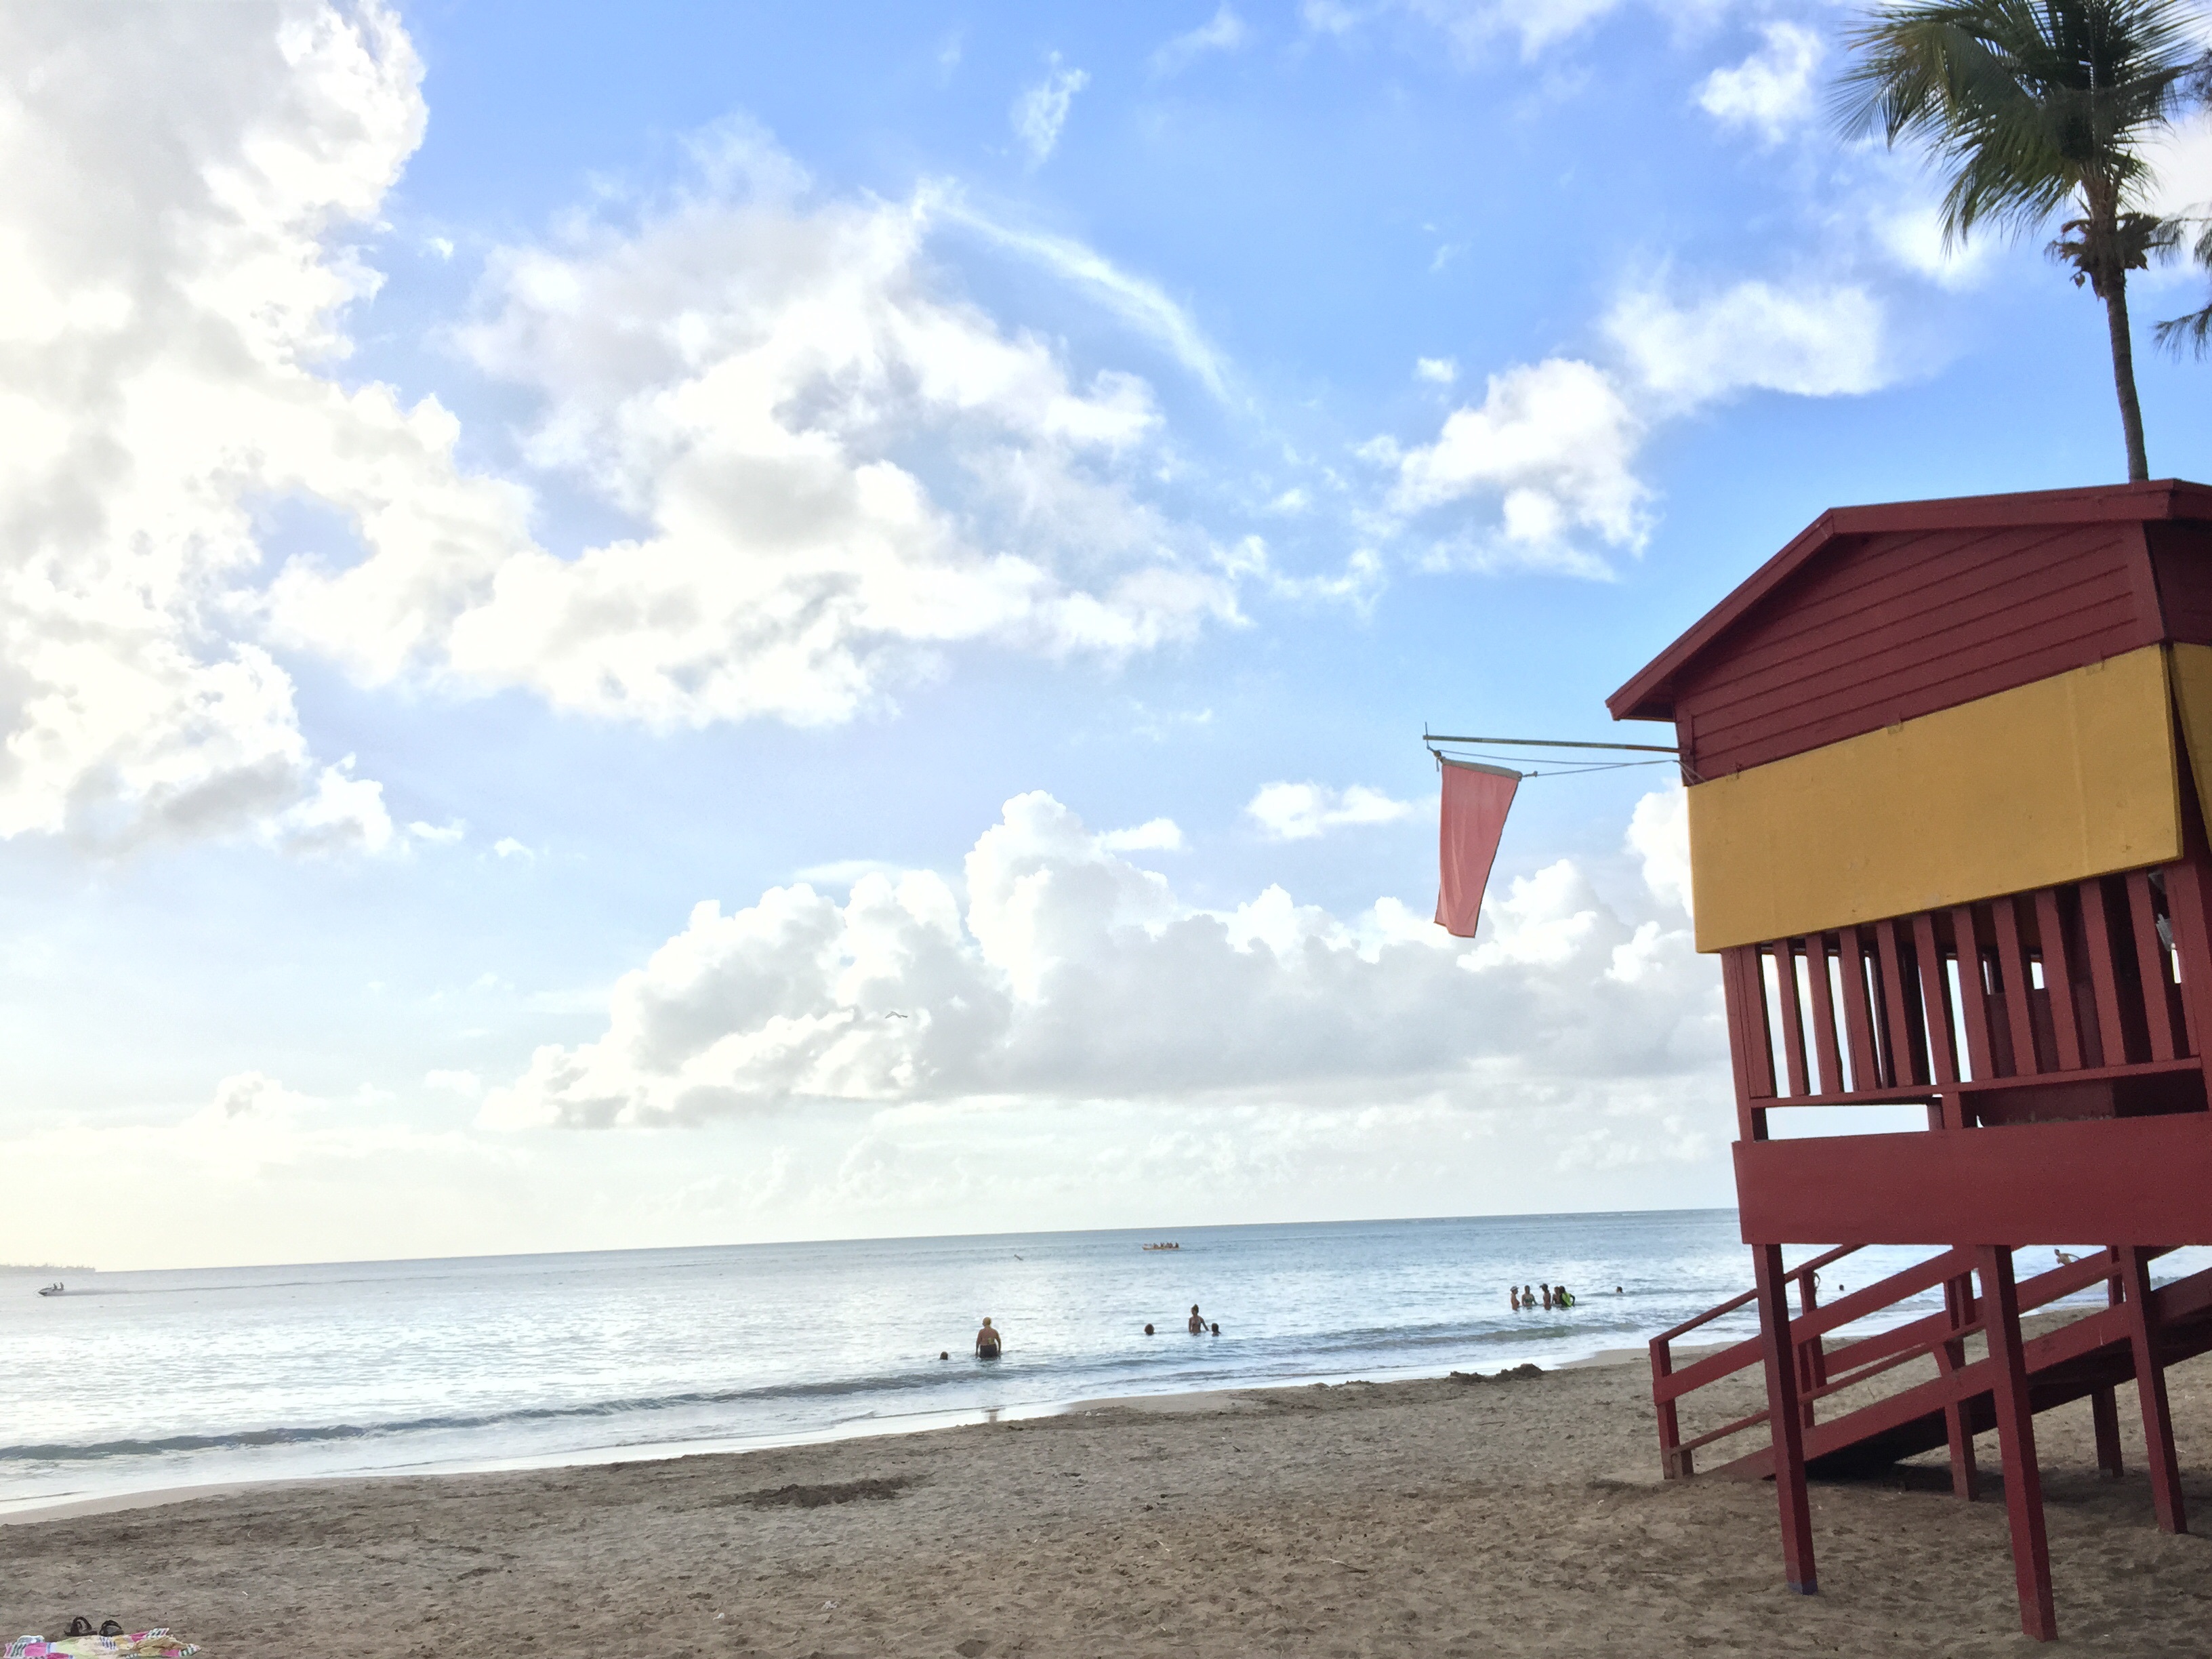
beach, sea, coast, sand, ocean, sky, shore, wind, vacation, bay, body of water